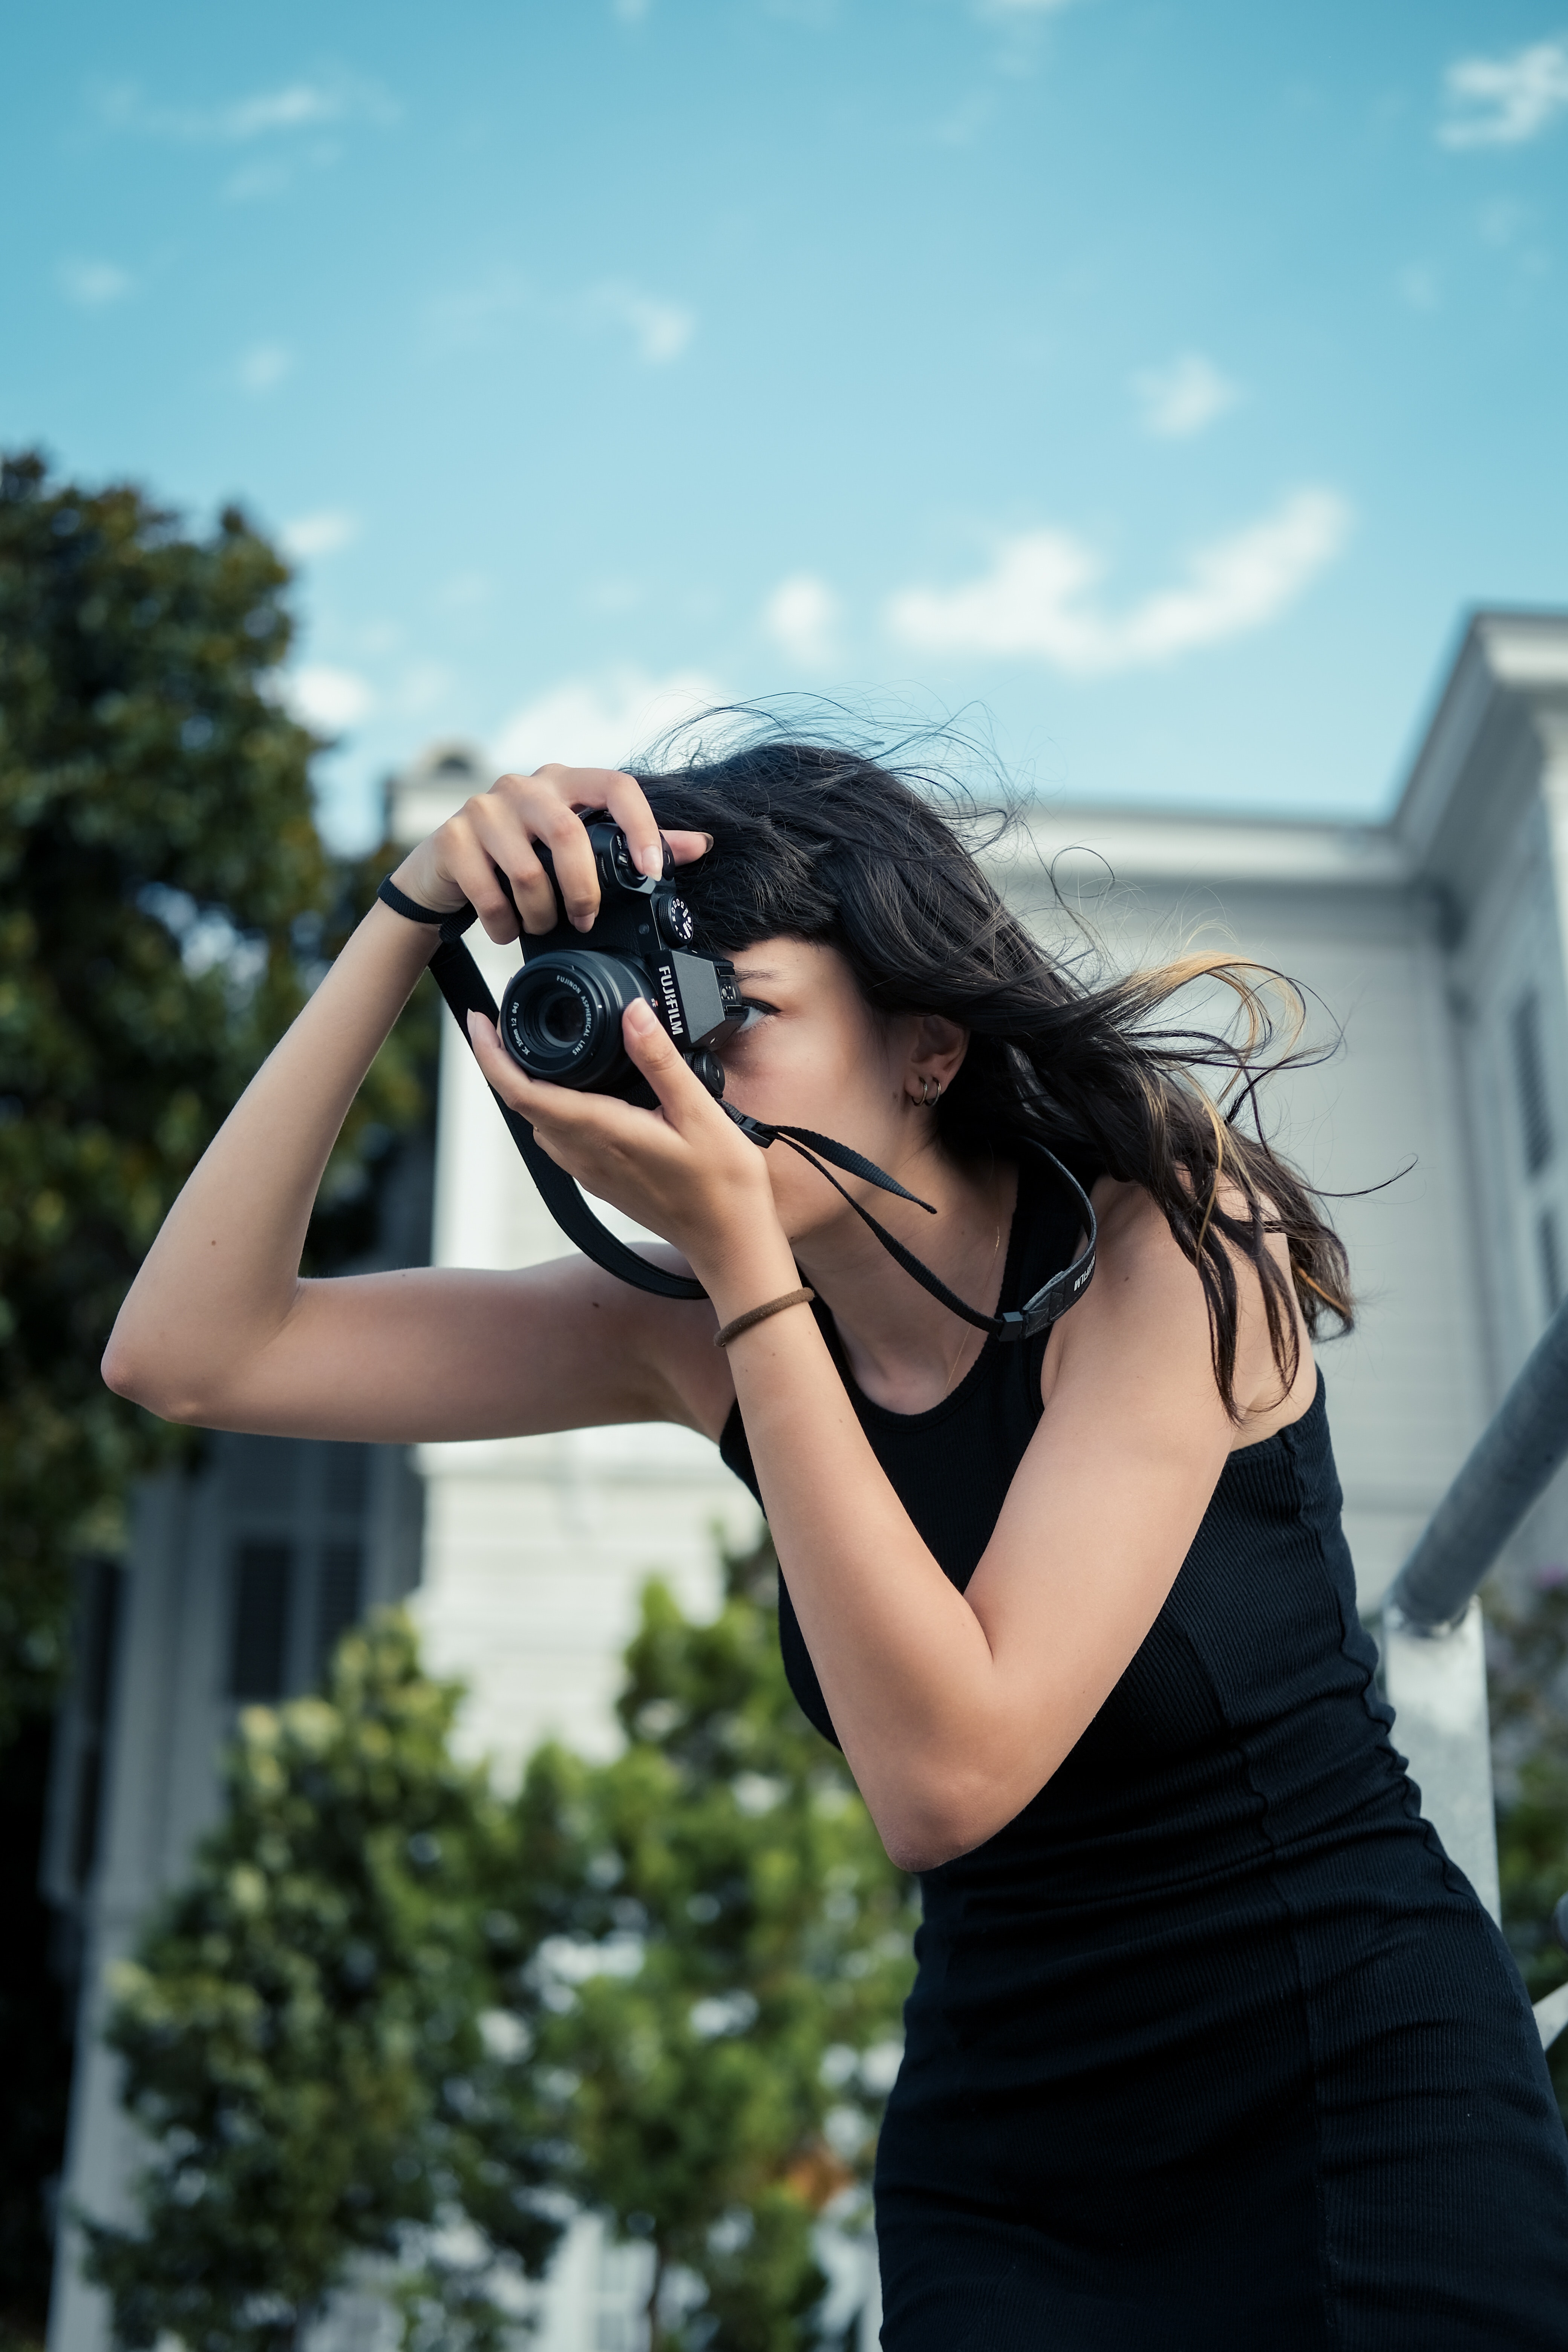
woman, sky, shoulder, plant, cloud, flash photography, dress, tree, photographer, happy, summer, People in nature, long hair, eyewear, audio equipment, camera, reflex camera, blond, camera lens, electric blue, grass, event, brown hair, waist, digital camera, landscape, single lens reflex camera, gadget, cameras optics, singer, backlighting, digital slr, portrait photography, jewellery, photo shoot, leisure